Silant

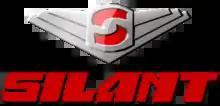
Silant logo

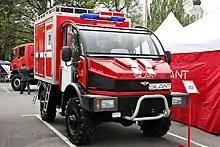
Silant 3.3TD

Silant, is both an all-wheel drive truck and the only product manufactured by the now defunct Russian company "Avtospetsoborudovanie" (Ru:Автоспецоборудование) in Velikiy Novgorod, Novgorod Oblast, but now is its own company which manufactures two different 4x4 vehicles.